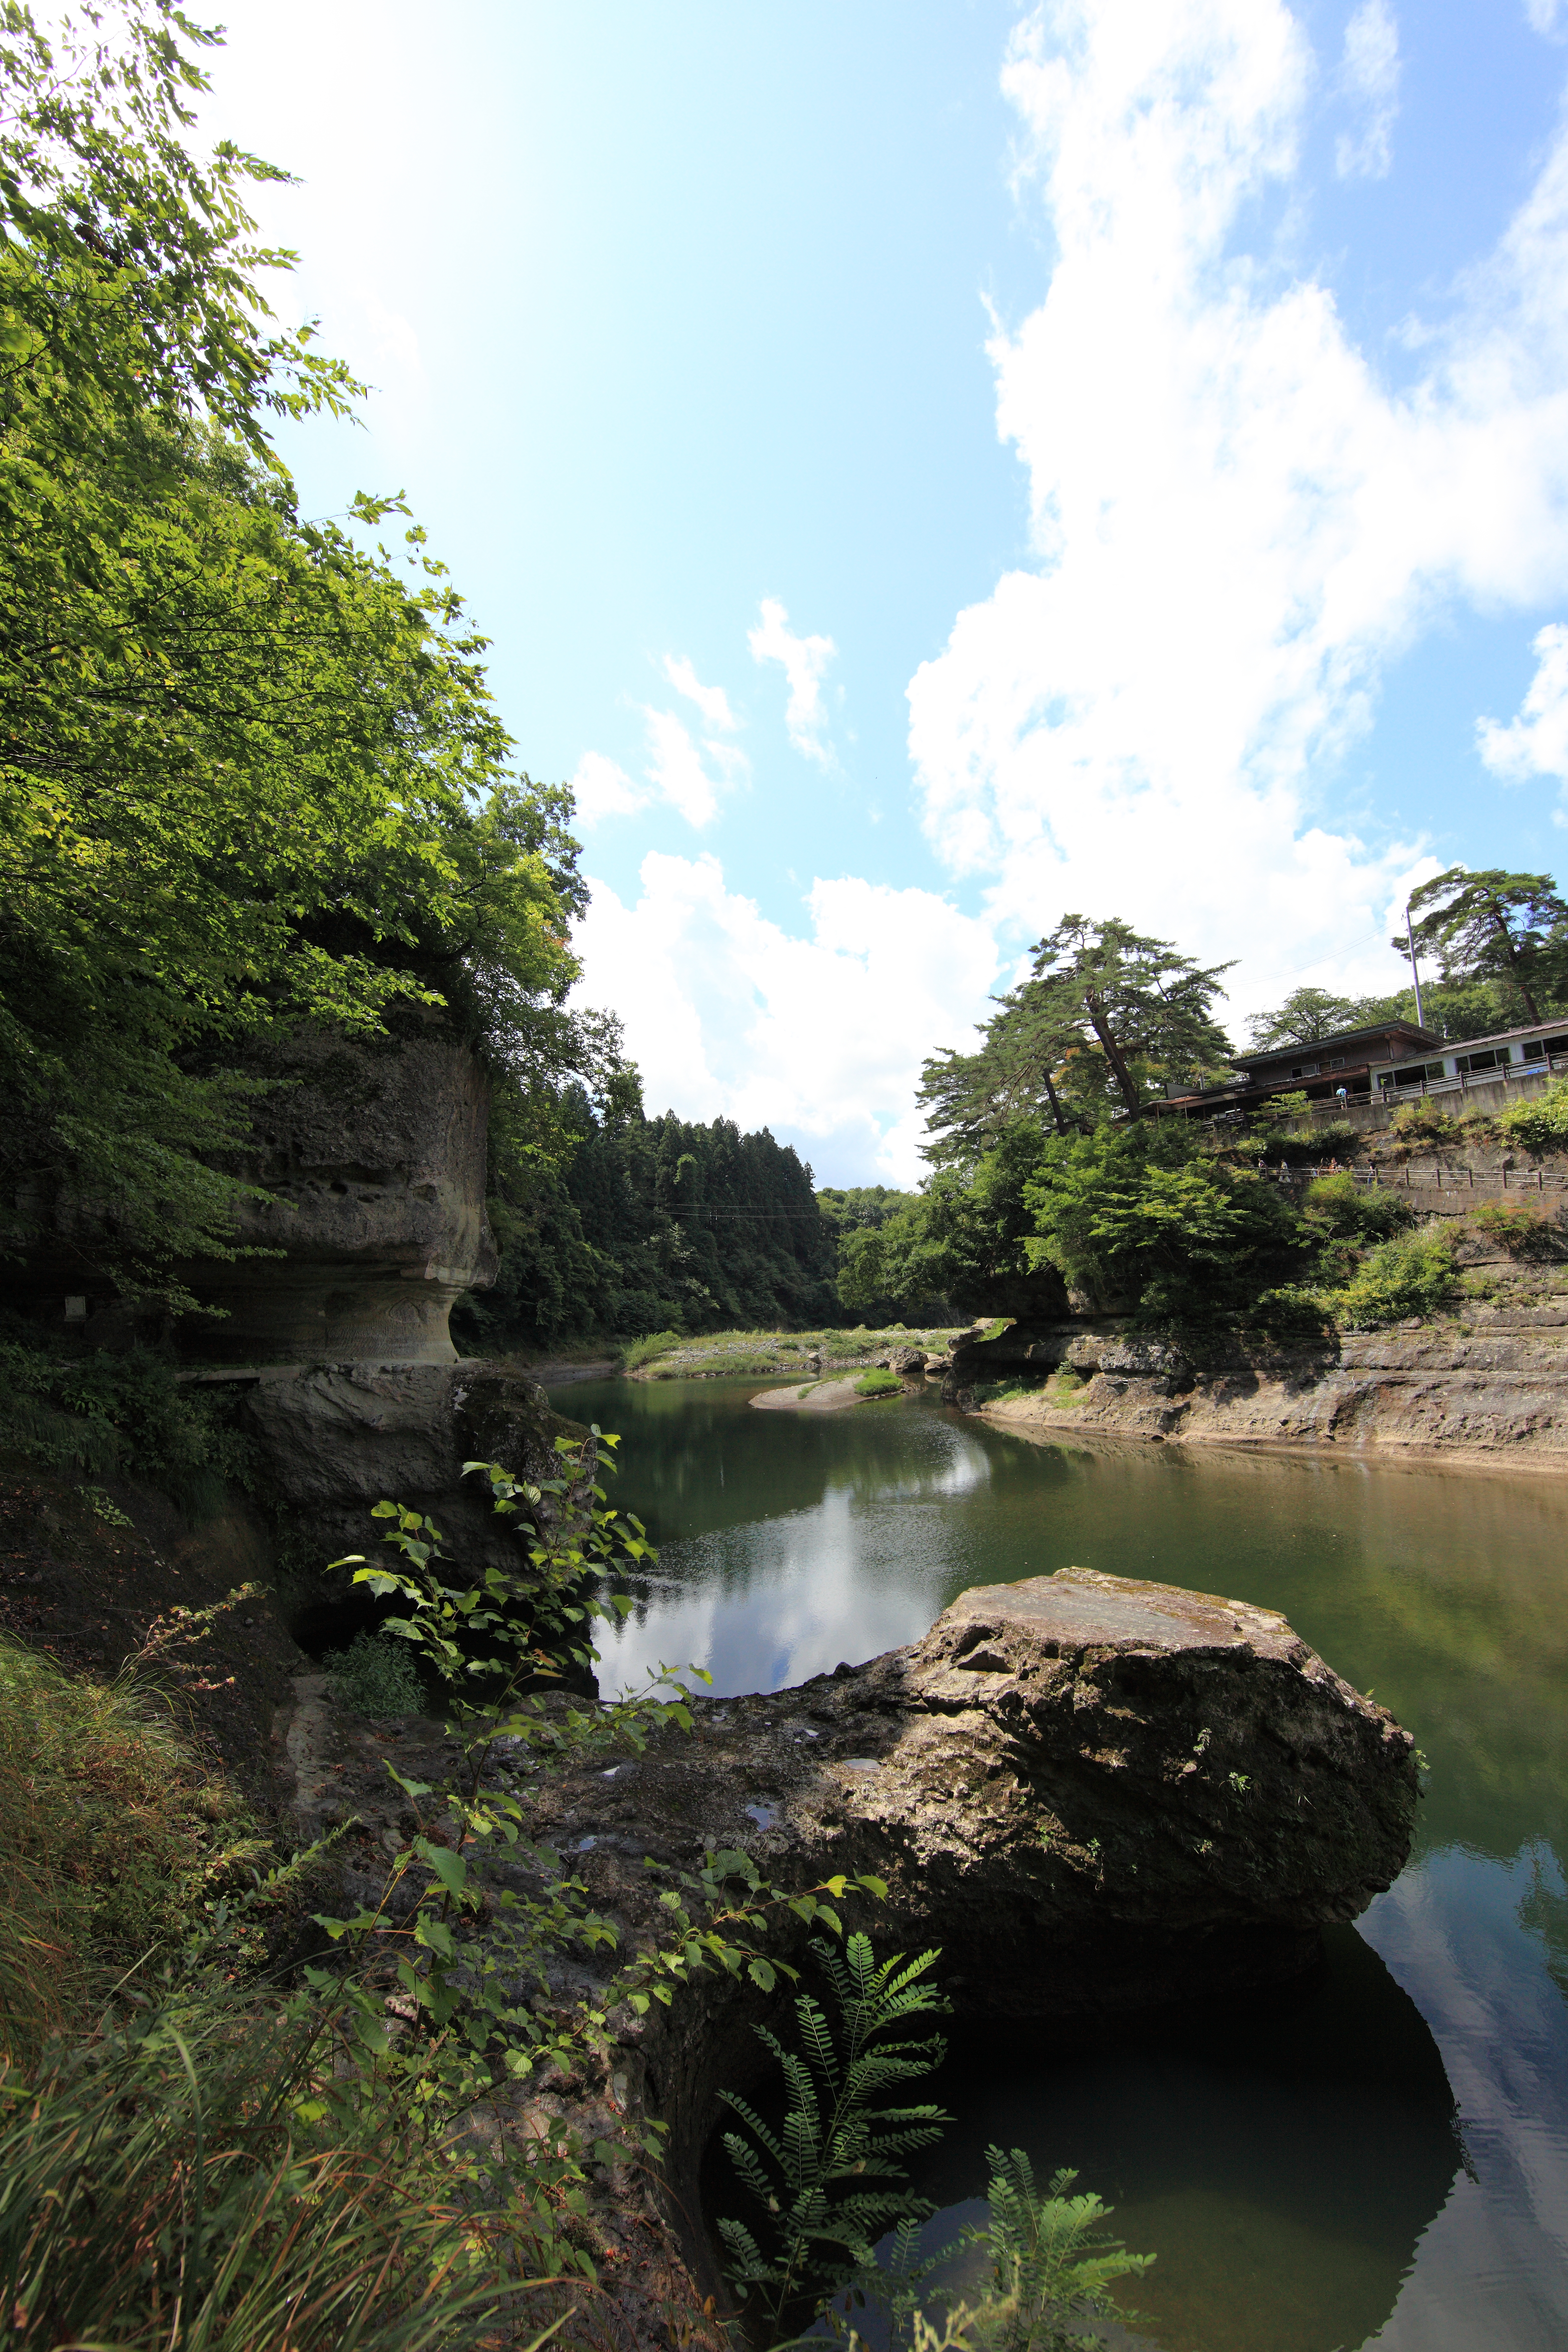
landscape, tree, water, nature, rock, waterfall, flower, lake, river, pond, stream, reflection, high, jungle, park, botany, reservoir, garden, waterway, body of water, 5d, hires, markii, water feature, hi, res, resolution